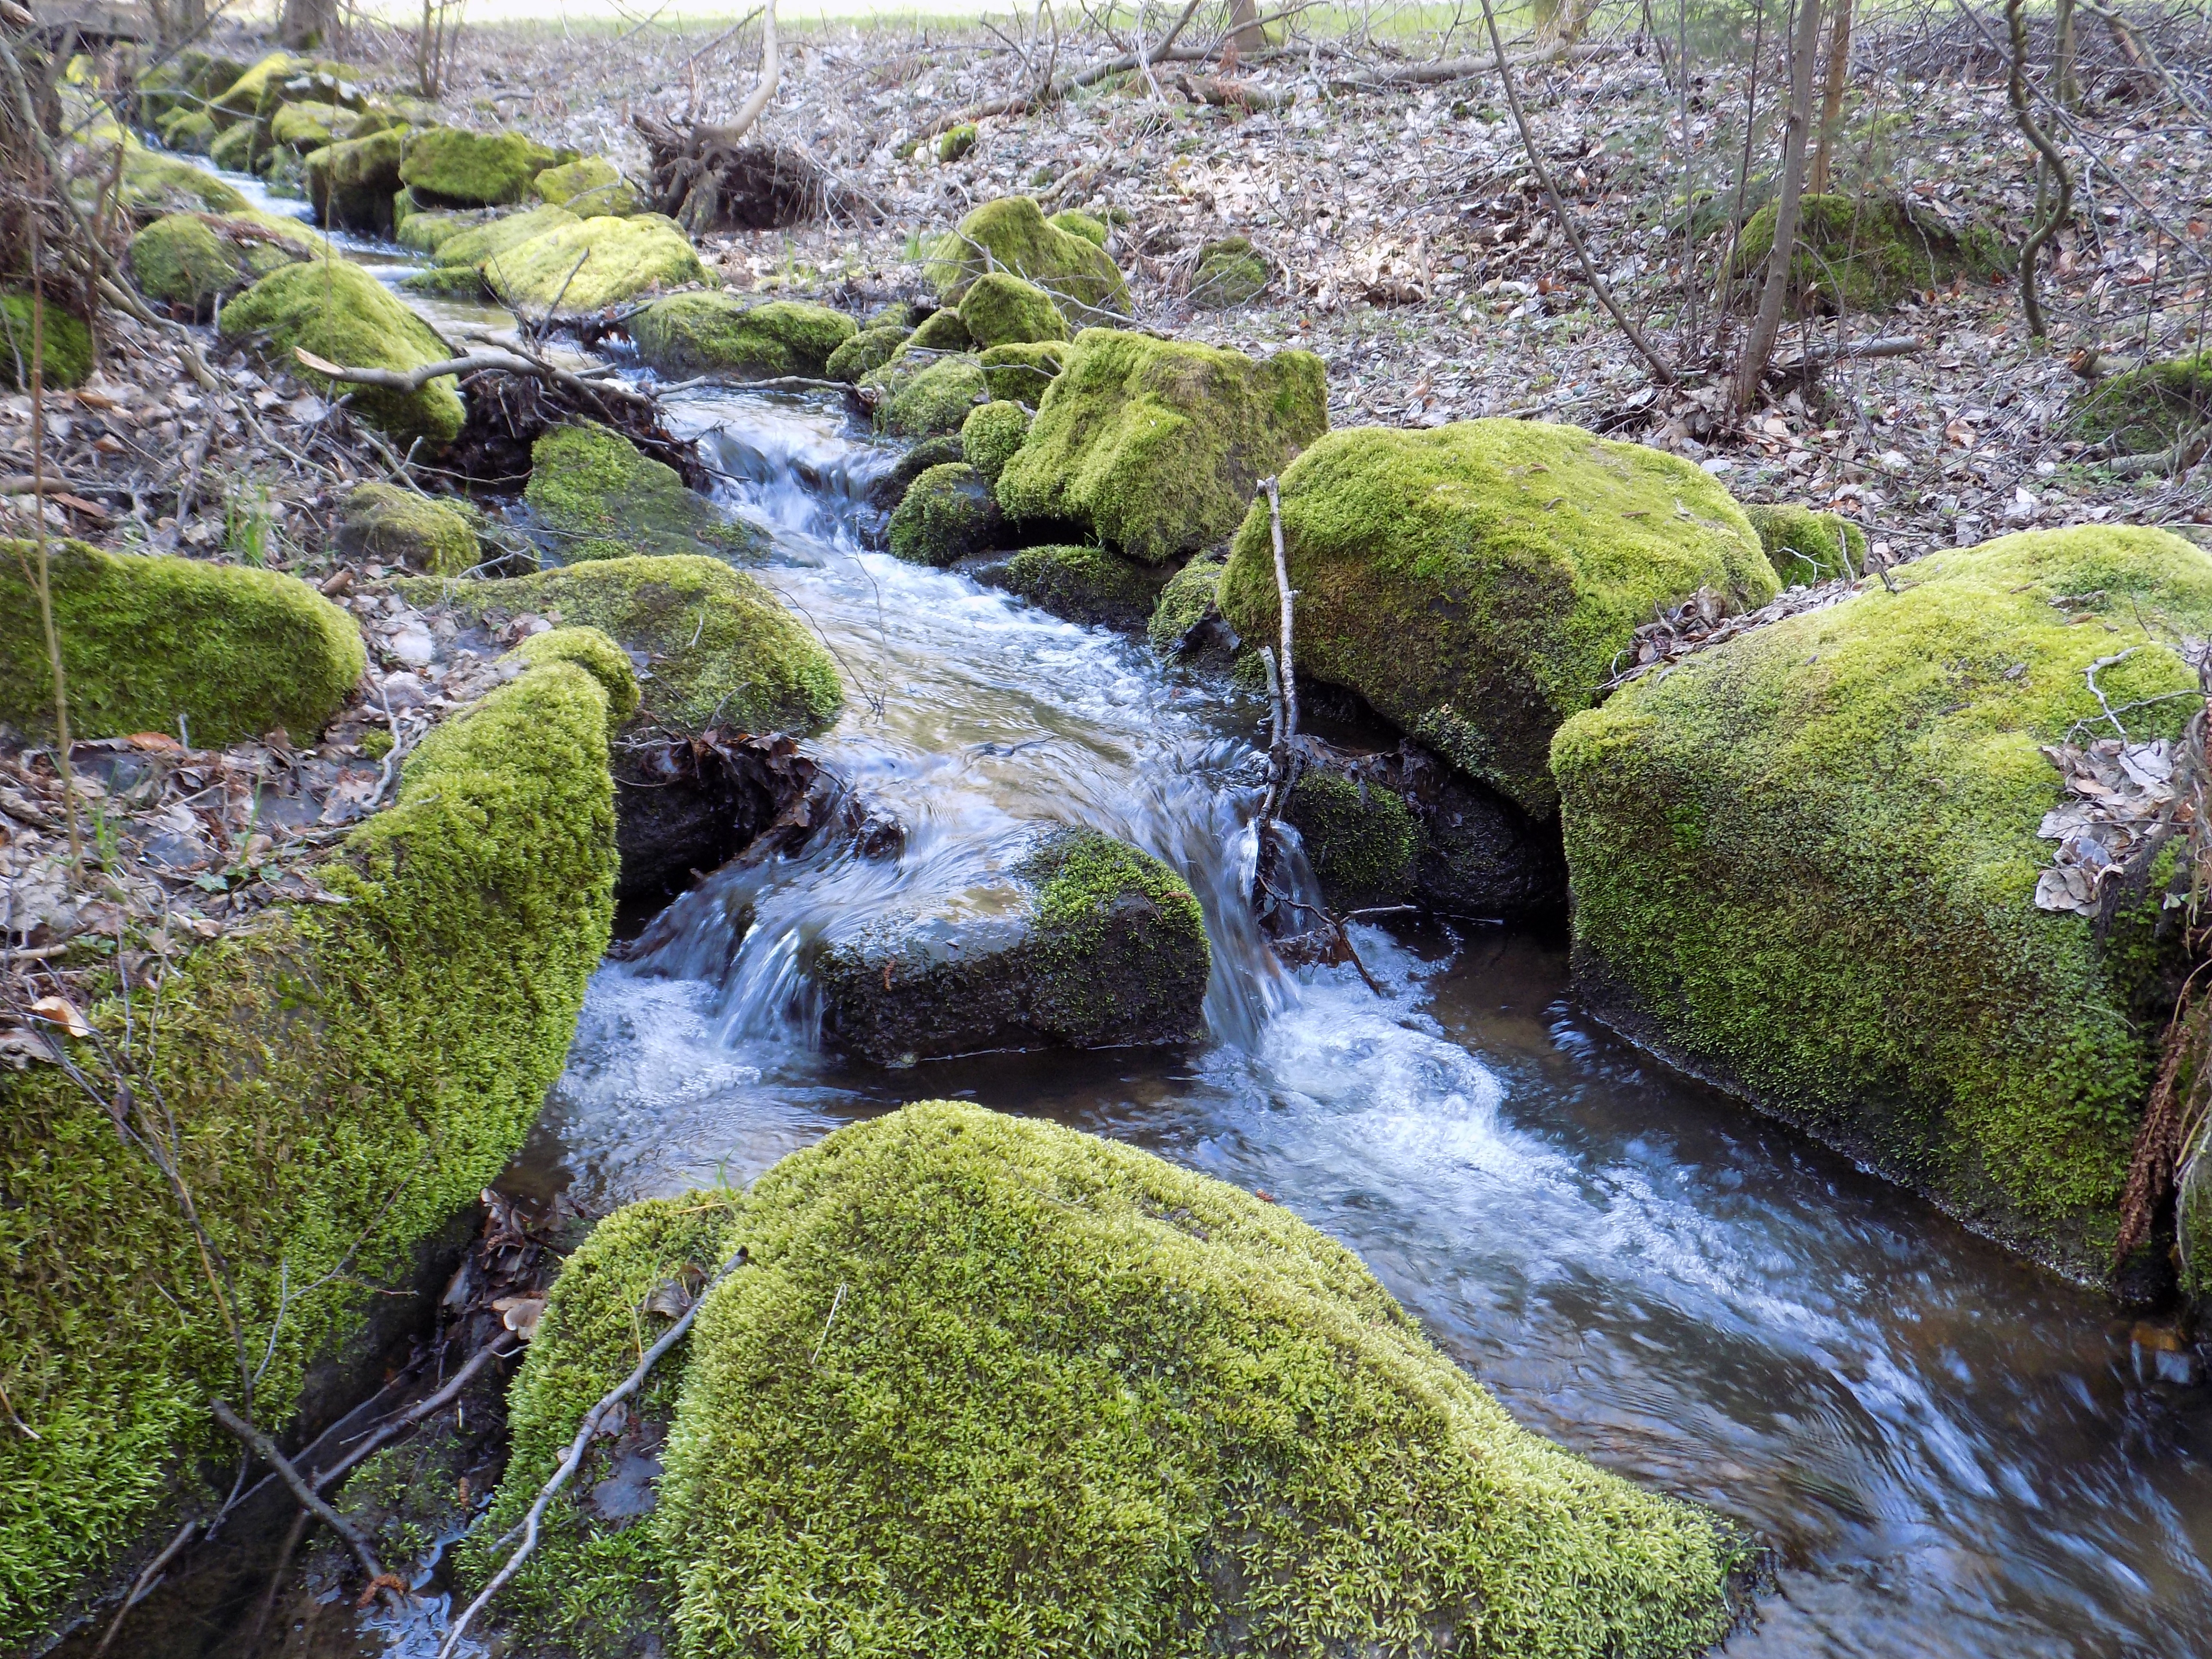
landscape, tree, water, nature, forest, rock, waterfall, creek, wilderness, sun, flower, river, valley, moss, stream, park, rapid, botany, body of water, stones, vegetation, ravine, woodland, bach, water feature, ecosystem, watercourse, landform